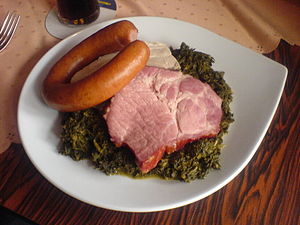
Hamburgerryg
Hamburgerryg med tilbehør
Hamburgerryg er en udskæring af svin, der er saltet og røget. Udskæringen er af svinekam eller af svineryggen.